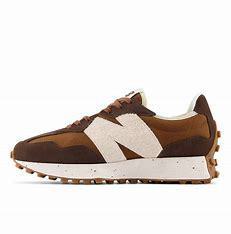
Brand: New
Model: Balance New Balance 327